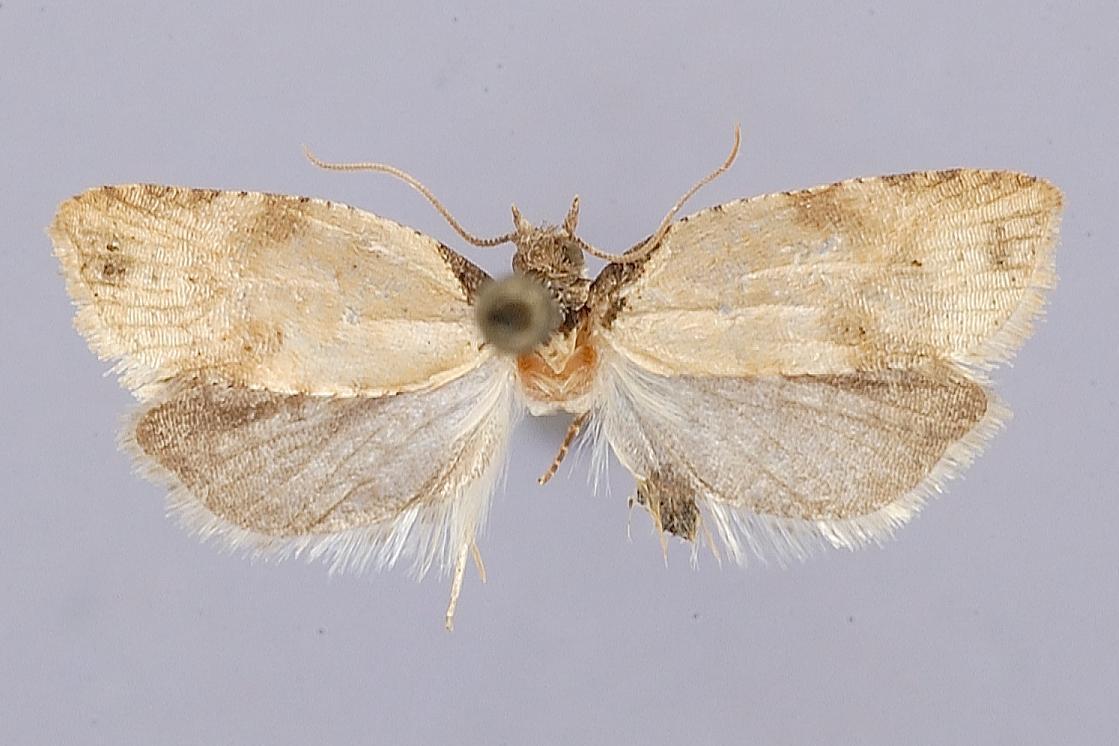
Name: Telurips peruvianus
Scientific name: Telurips peruvianus Razowski, 1988
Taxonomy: Animalia, Arthropoda, Insecta, Lepidoptera, Tortricidae
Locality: Cusco, Machu Picchu, 2700 m, Cusco, Peru
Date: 6 Feb 1959